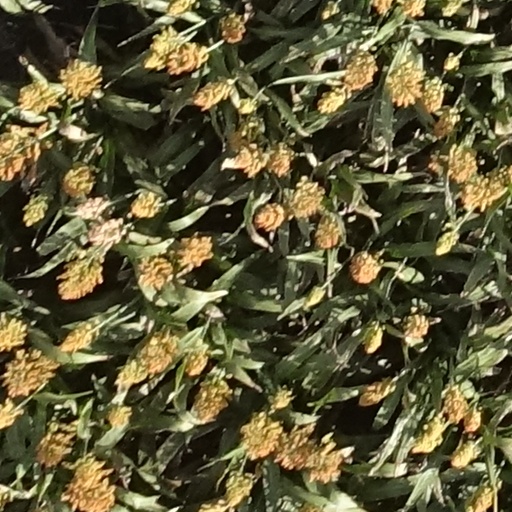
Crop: sorghum